Wolsty

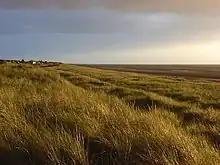
Wolsty Bank with the Solway Firth to the right and the hamlet of Beckfoot just visible in the background to the upper left.

Wolsty today remains a farming settlement, but it is quite small and has no facilities or amenities of its own. The nearest shops are in Silloth-on-Solway, three-and-a-quarter miles to the north, and there is a bus service which runs along the B5300 coast road between Silloth-on-Solway and Maryport approximately every two hours in either direction. At nearby Newtown, there is a farm park and tearoom called the Gincase, and Bank Mill Nurseries, a garden centre with a restaurant and play area, is located just to the north of Beckfoot. The nearest railway station is at Aspatria, seven-and-three-quarter miles to the south-east along the B5301 road. There is a golf course nearby, in the hamlet of Blitterlees.